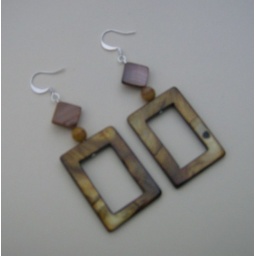
Mother of Pearl rectangles and diamonds in between lt brown glass beads